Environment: real
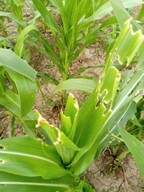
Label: fall_armyworm